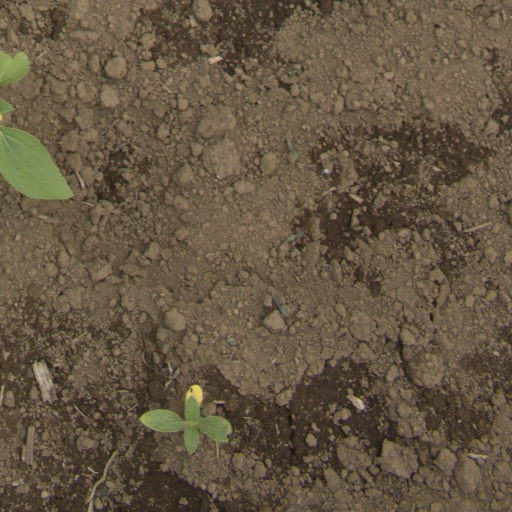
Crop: Jerusalem artichoke